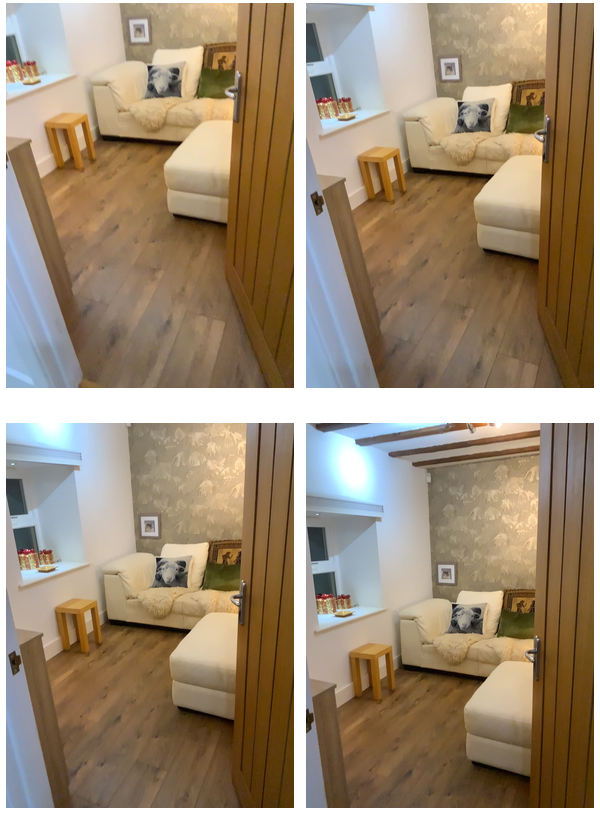Task instruction: Open the door.
Answer: {"task_instruction": "Open the door.", "nodes": ["handle", "door"], "edges": [{"functional_relationship": "openorclose", "object1": "handle", "object2": "door", "spatial_relations": ["left_of", "in_front_of", "close"], "is_touching": true}], "action_type": "pull", "function_type": "open_close_control"}